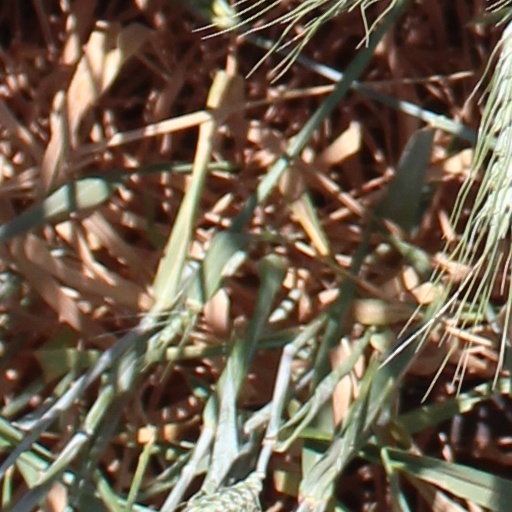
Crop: wheat